19-inch rack

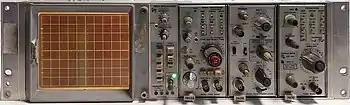
A professional-grade oscilloscope Tektronix 7603 (1970s) for use in electronics and scientific laboratories. Typically for rack-mounted devices, the width of the front panel exceeds the width of the device itself, which provides the overlap zone (including screw holes) with the left and right rack rails.

Nineteen-inch racks are also often used to house professional audio and video equipment, including amplifiers, effects units, interfaces, headphone amplifiers, and even small-scale audio mixers. A third common use for rack-mounted equipment is industrial power, control, and automation hardware.